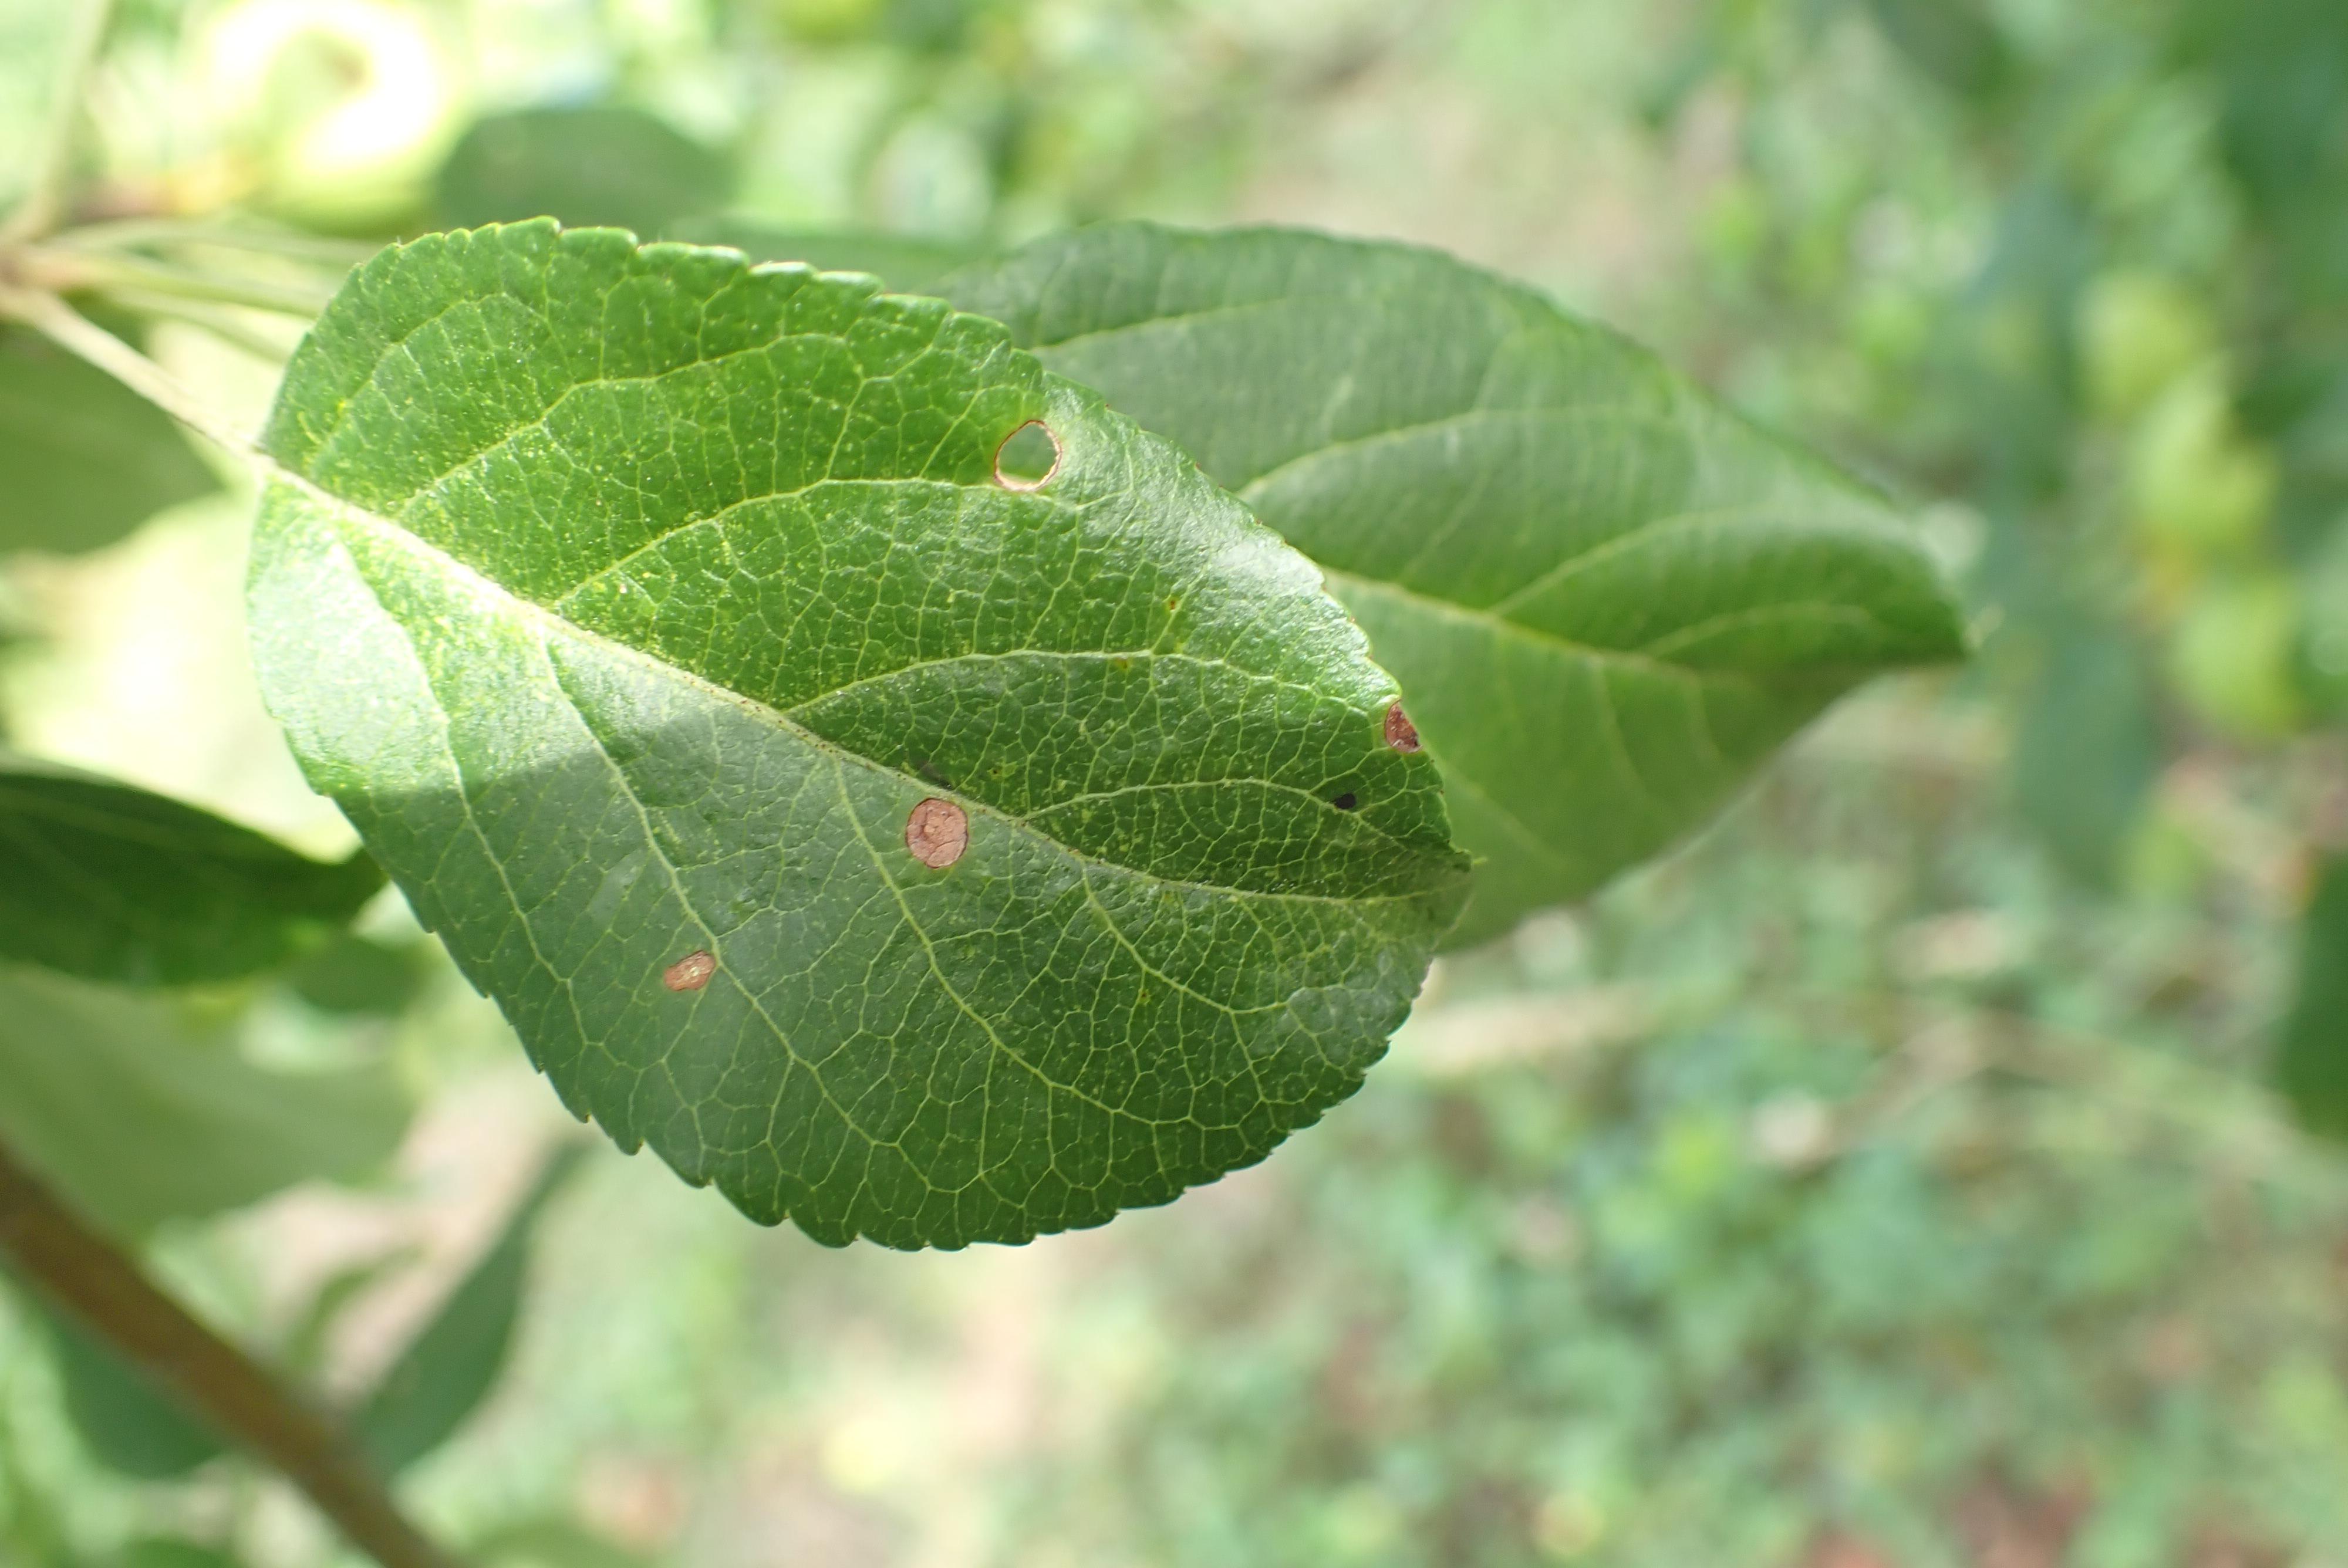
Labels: frog_eye_leaf_spot